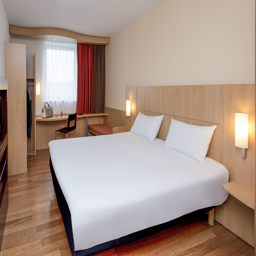
room with double bed equipped with the new bedding